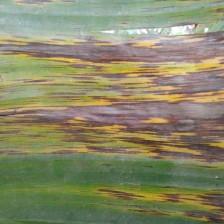
Label: sigatoka